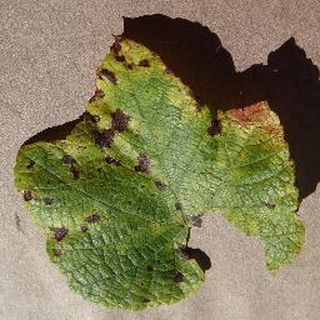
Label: grape_leaf_blight